Ellis Fischel Cancer Center

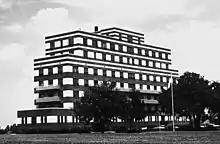
The hospital not long after it opened

Ellis Fischel Cancer Center joined University of Missouri Health Care in 1990. All inpatient services were moved to University Hospital; outpatient services, such as radiation clinics and screening services, were still located at the facility off of Business Loop 70.